Answer in natural language. Considering the relative positions, where is black basic chair (highlighted by a blue box) with respect to black basic chair (highlighted by a red box)? Choose between the following options: below or above
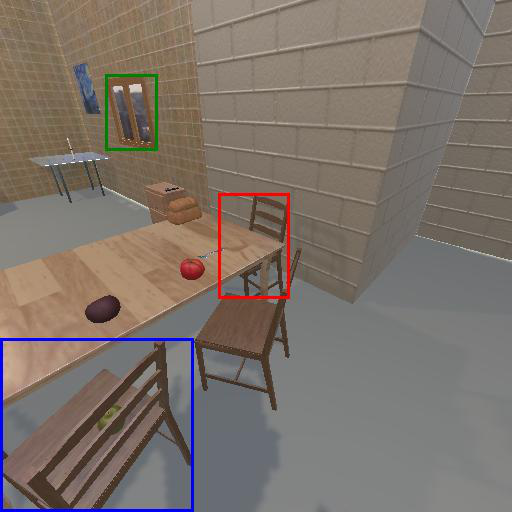
<answer>below</answer>